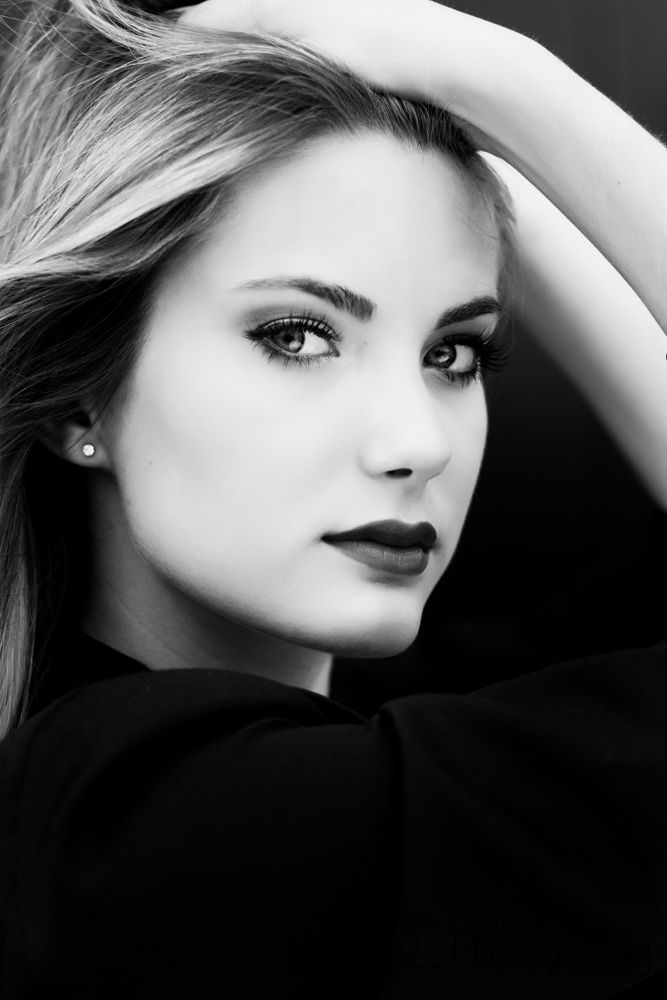
Label: Colored